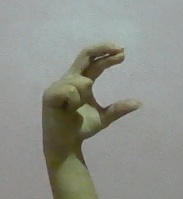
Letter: thal